Cinsaut

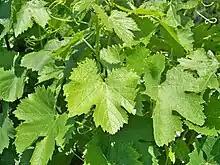
Cinsaut vines.

Known as Ottavianello, there is one tiny DOC devoted to Cinsaut - Ostuni Ottavianello, with a total production of less than 1000 cases a year. However, Cinsaut has long been used in Apulian blends and has also begun to attract the attention of winemakers interested in reviving old varieties.